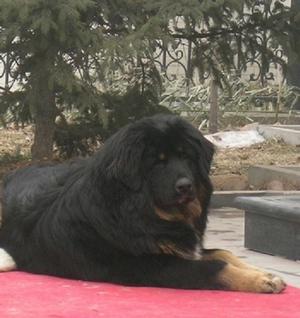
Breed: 205-n000030-Tibetan_mastiff